Svět pod hlavou

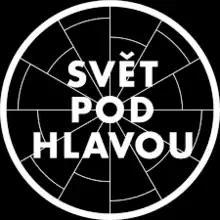

Svět pod hlavou (also known as Shadow of the Ferns) is a Czech mystery television series. The series is heavily inspired by the BBC television series "Life on Mars".